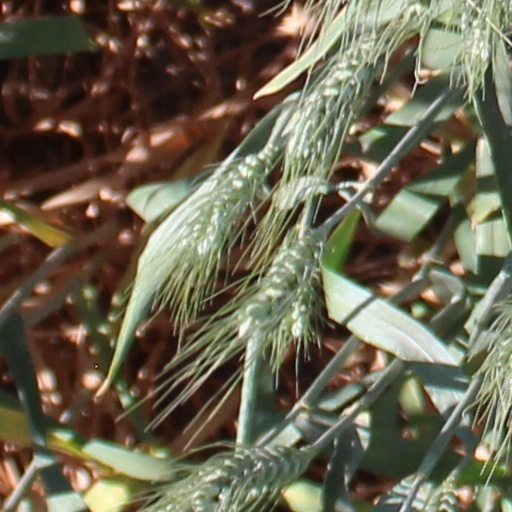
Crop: wheat